Governor's Palace (Williamsburg, Virginia)

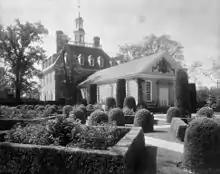
View of the Governor's Palace and gardens (shortly after its reconstruction), ca. 1935, Frances Benjamin Johnston.

Through the efforts of Reverend Dr. W.A.R. Goodwin, rector of Bruton Parish Church and philanthropist John D. Rockefeller Jr., whose family provided major funding, the elaborate and ornate palace was carefully recreated in the early 20th century.